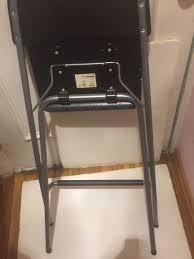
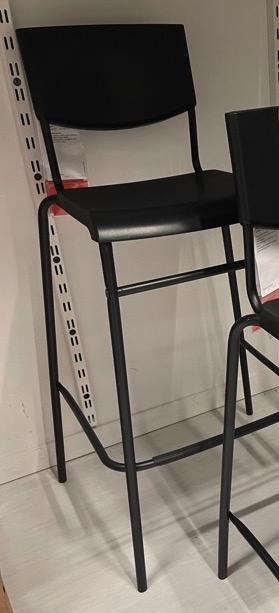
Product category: stool
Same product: no